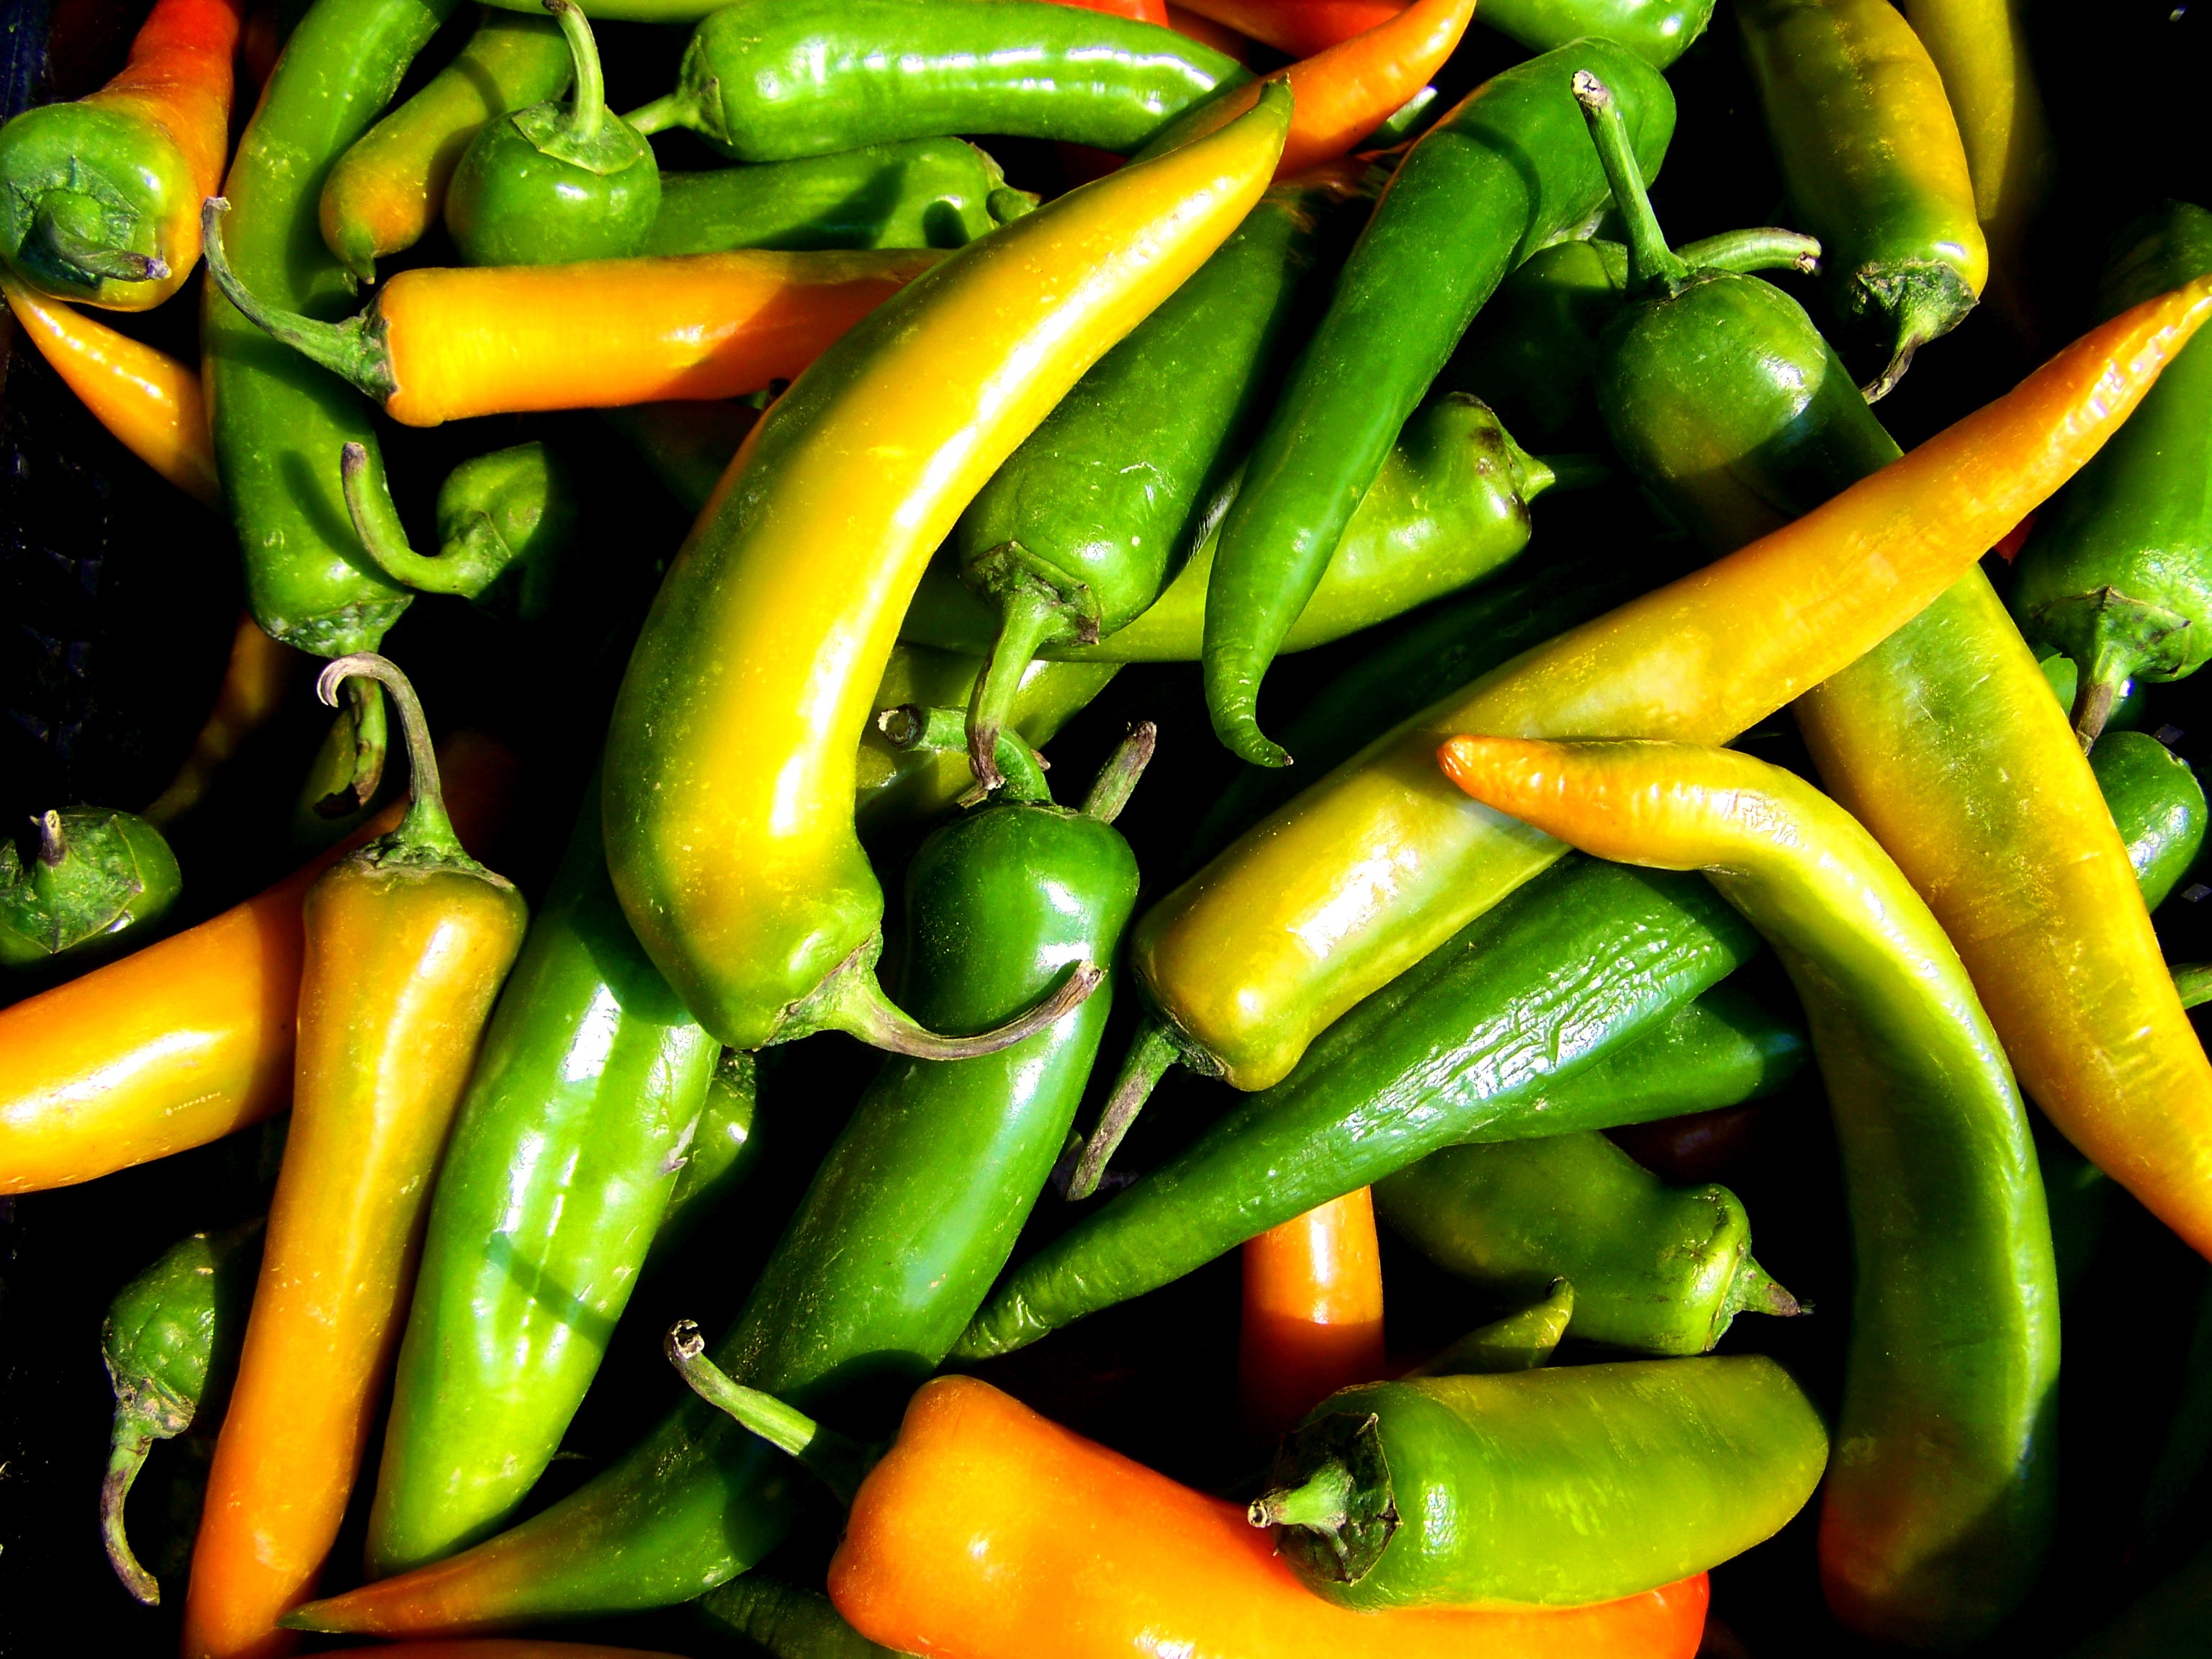
plant, food, green, produce, vegetable, bell pepper, flowering plant, jalapeno, chili pepper, pointed pepper, yellow pepper, cayenne pepper, land plant, bird's eye chili, serrano pepper, peperoncini, bell peppers and chili peppers, pimiento, tabasco pepper, italian sweet pepper